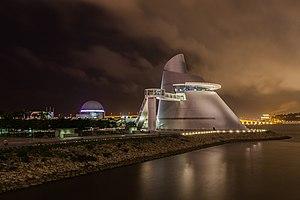
Le Macao Science Center aussi connu comme le Macau Science Center est un musée scientifique situé à Macao.